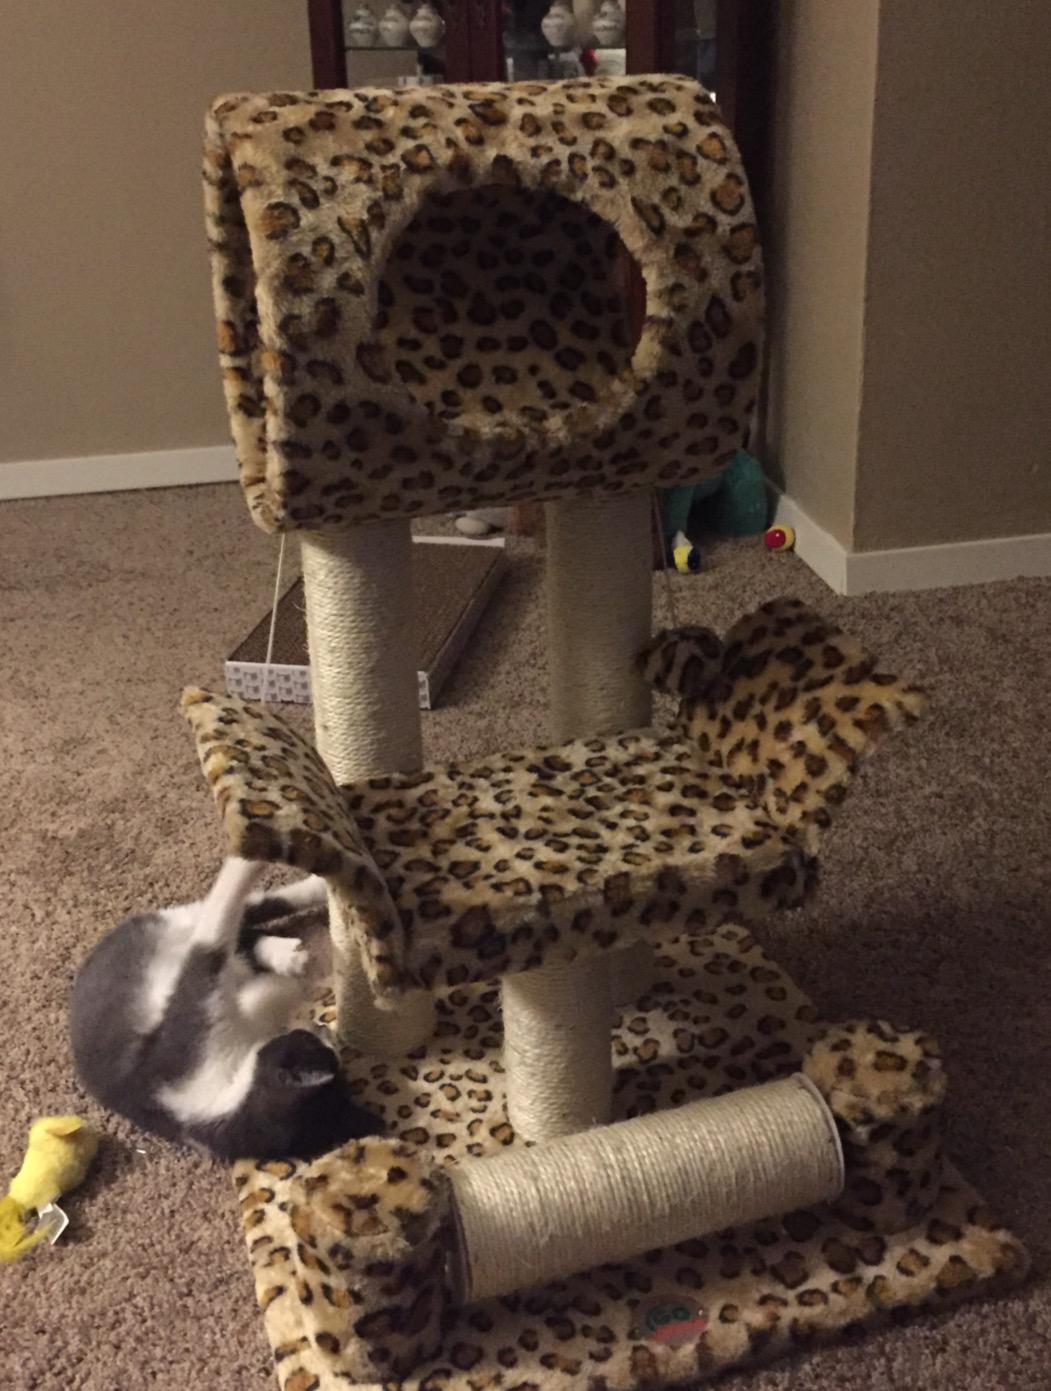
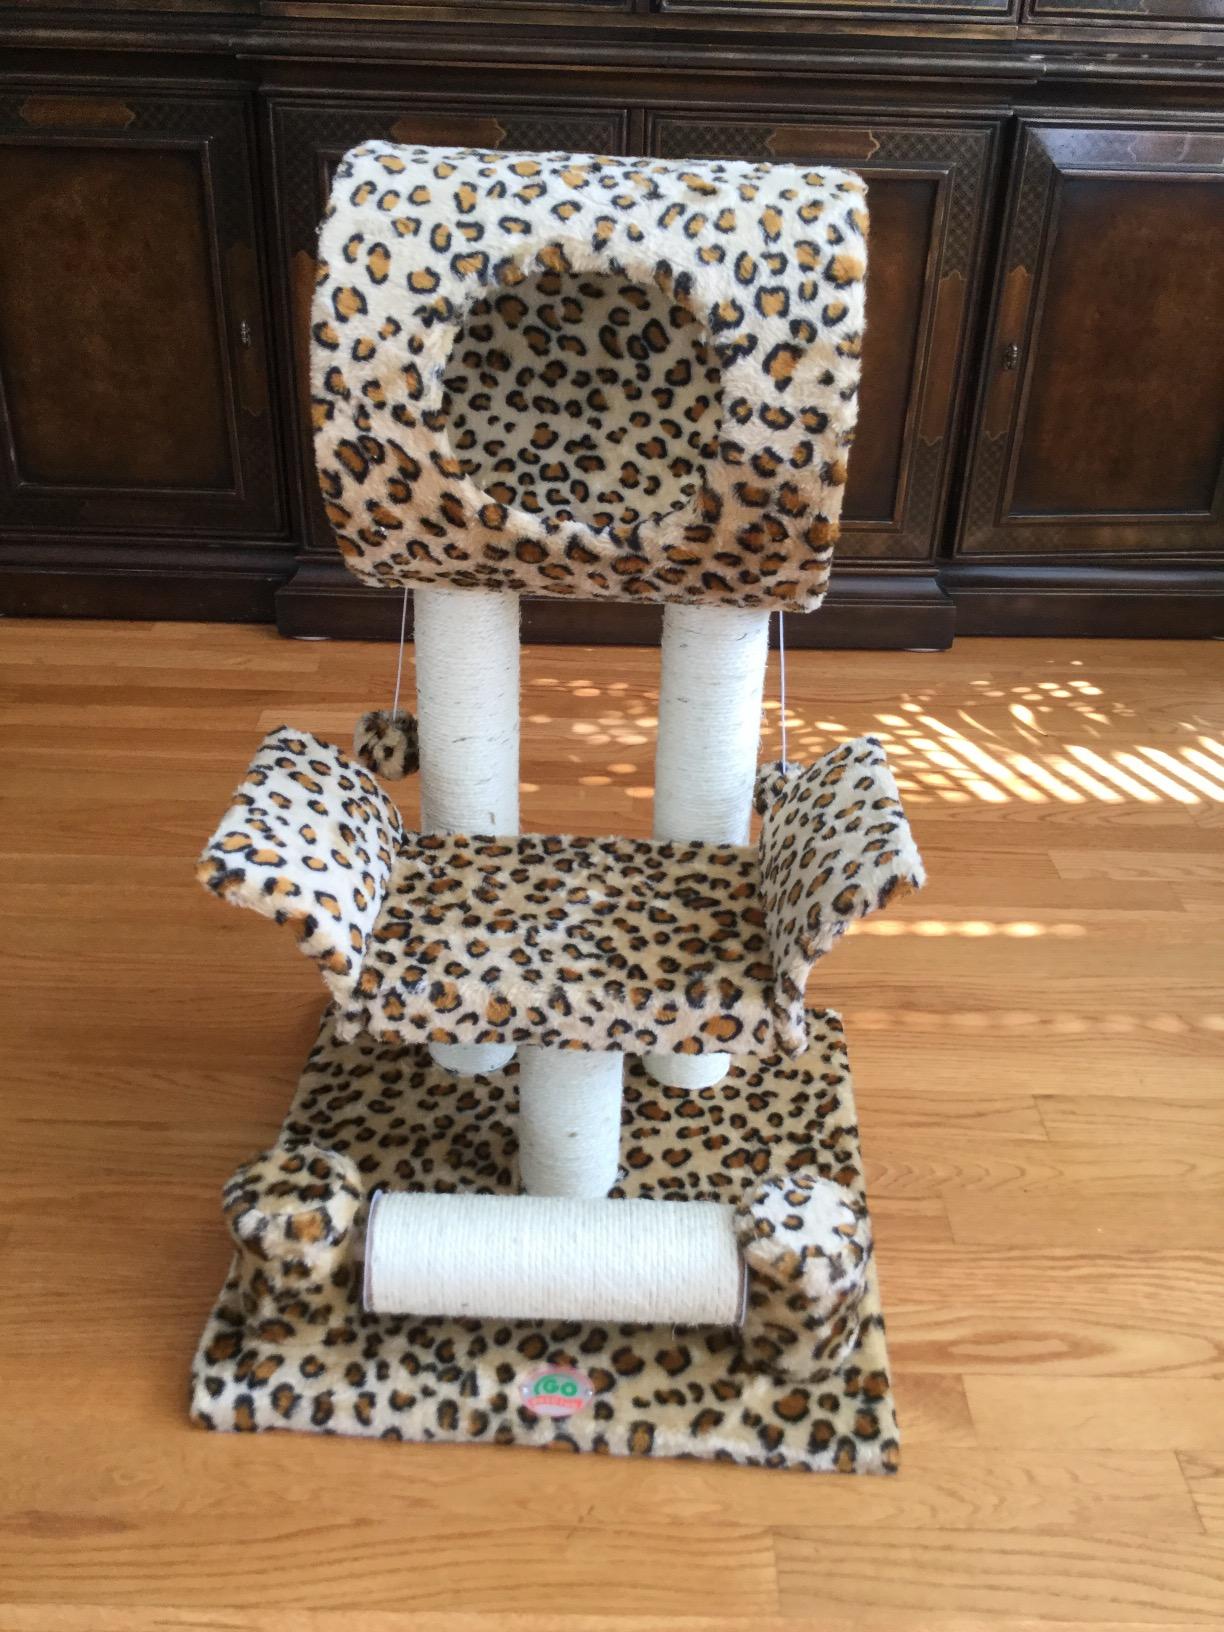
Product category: items_cat tree
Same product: yes